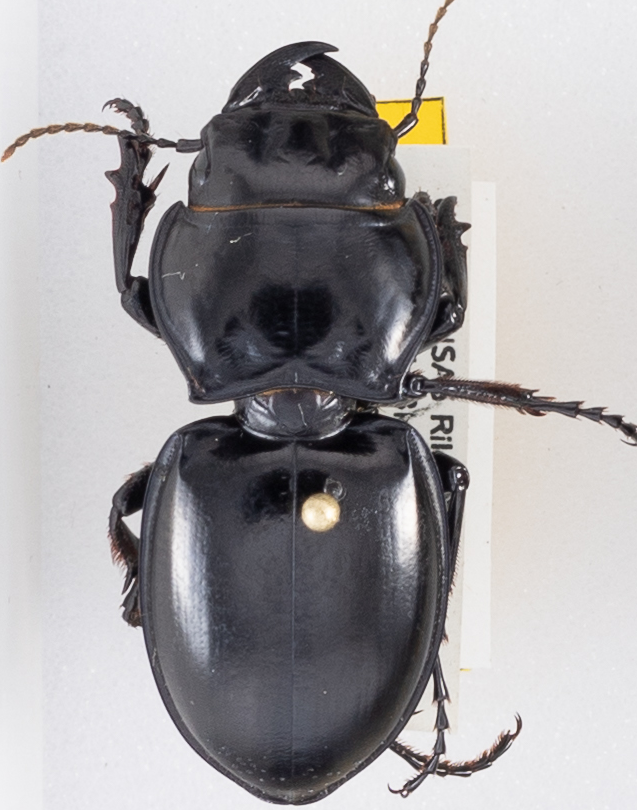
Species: Pasimachus californicus
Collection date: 2018-07-16
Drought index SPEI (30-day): -0.664
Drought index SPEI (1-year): -1.594
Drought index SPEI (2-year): -0.86